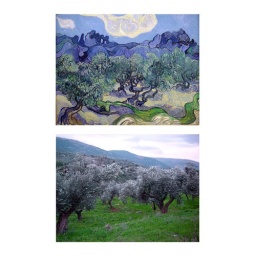
Vincent Van GoghOlive TreesOil On Canvas1889Flickr JunkieOlive trees in KouraTaken from the car window2002